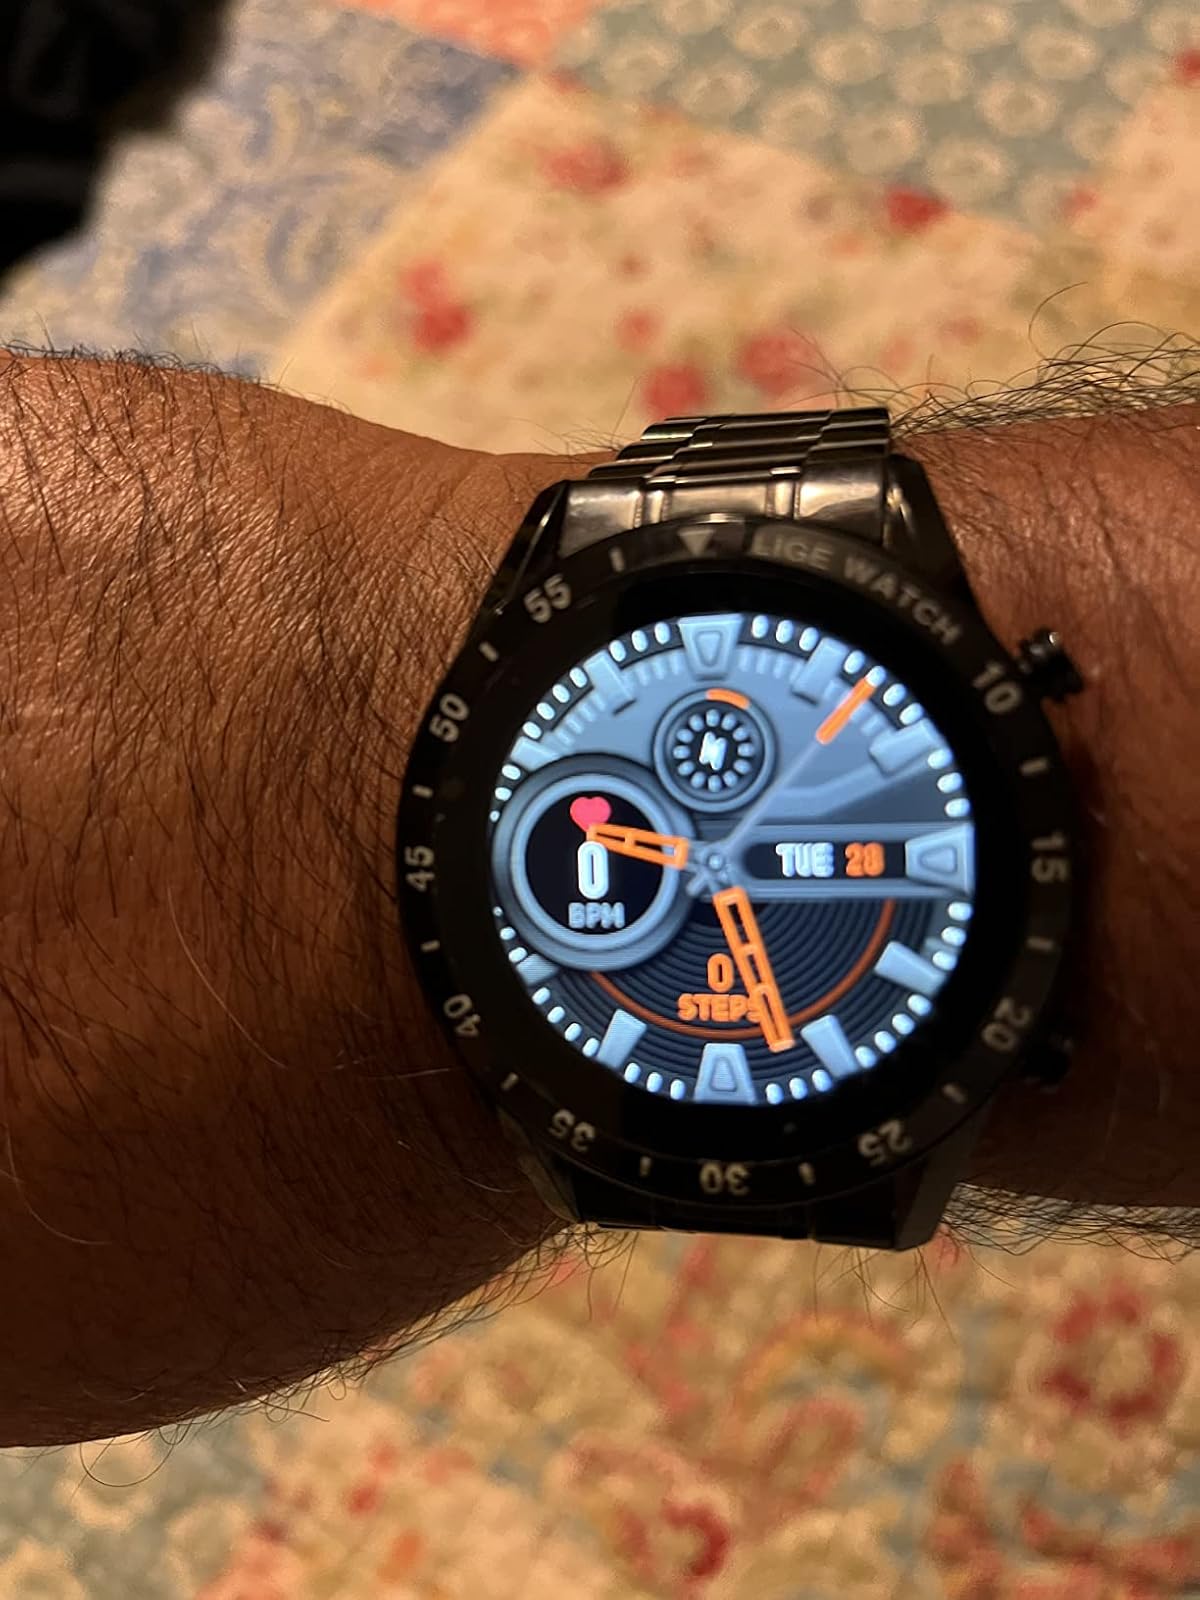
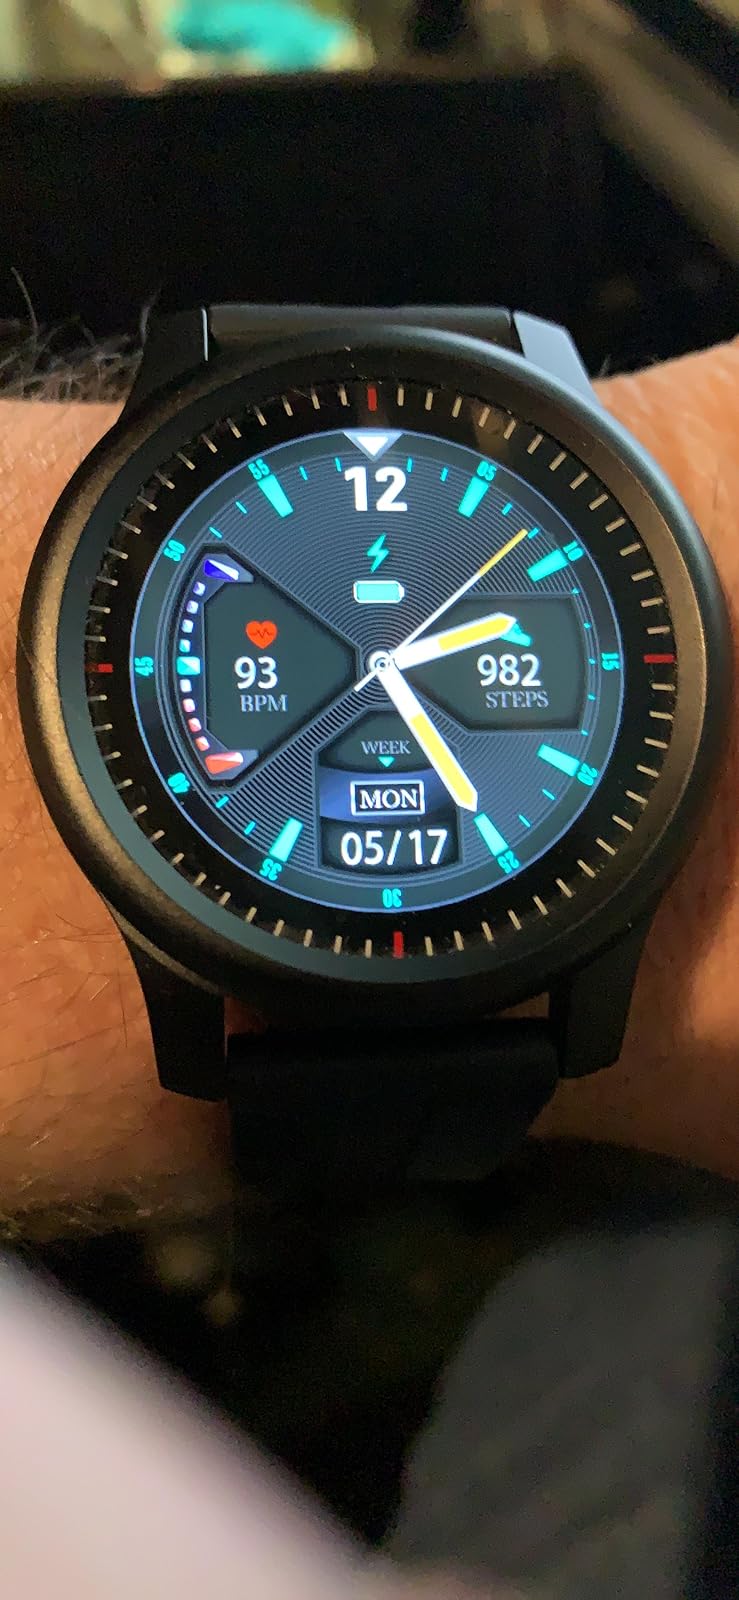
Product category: smartwatch
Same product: no